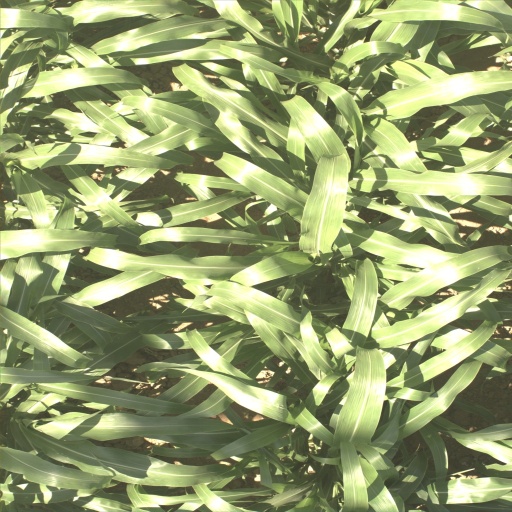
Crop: sorghum